Pasikhat Dzhukalayeva

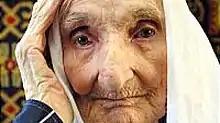
Dzukalayeva in 2004

Pasikhat Dzhukalayeva (Russian and ; c. 1881–2005) was an alleged super-centenarian from Chechnya.